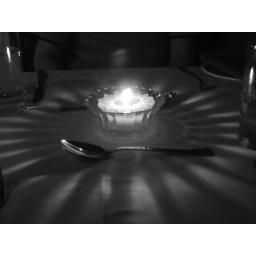
candle in a water bowl